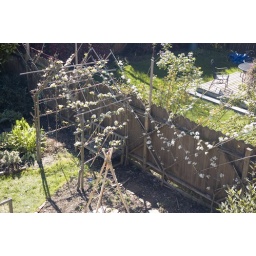
The pear house and belgian fence in bloom